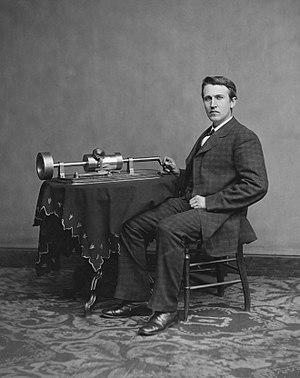
Thomas Edison et une première version de son phonographe. Recoupé à partir d'une copie appartenant à une librairie du congrès. Version retouchée: Dépoussiérage digital par Arad.
Le nécrophone ou appareil nécrophonique est un projet d'invention du scientifique et industriel américain Thomas Edison.